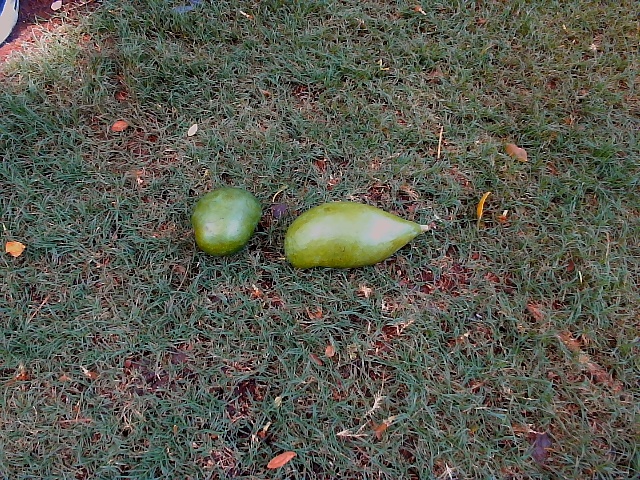
Label: Raw_Mango